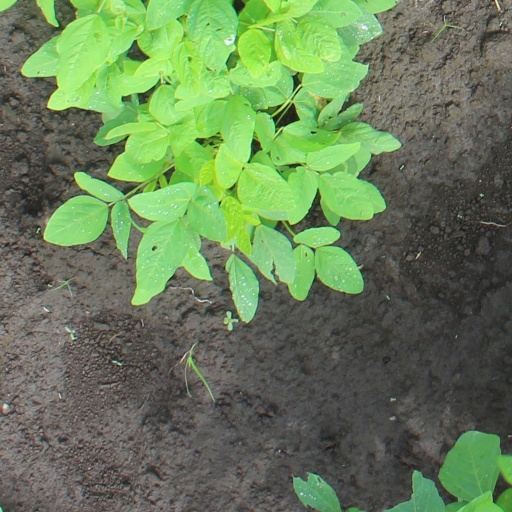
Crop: soybean